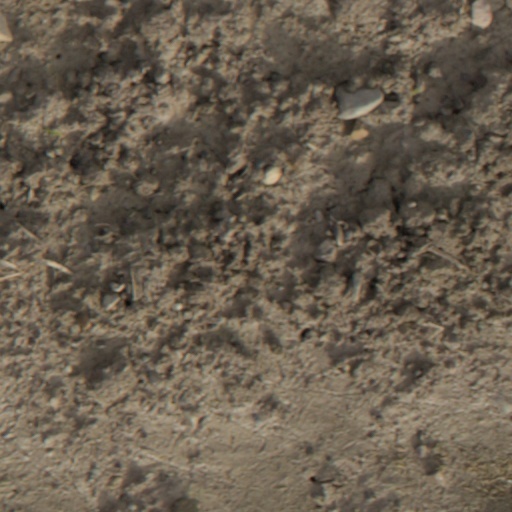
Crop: wheat